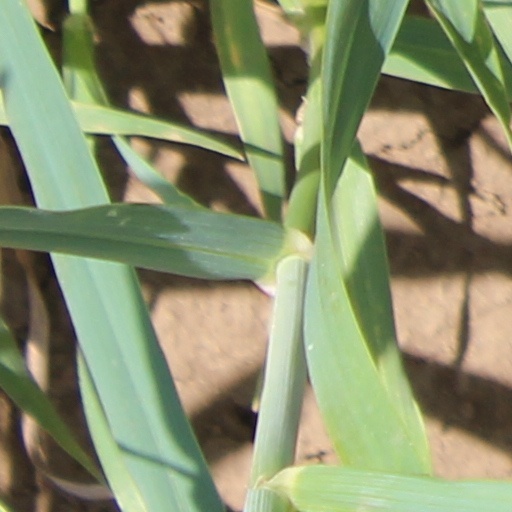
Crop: wheat